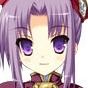
Portrait style: Anime Portrait